Homebuilt computer

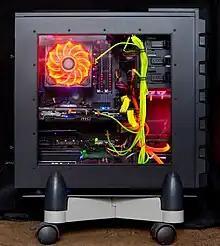

A custom built or home-built computer is a computer assembled by its user and made of commercial off-the-shelf (COTS) components, rather than purchased as a complete and ready to use machine, also known as a "pre-built" or out-of-the-box system.